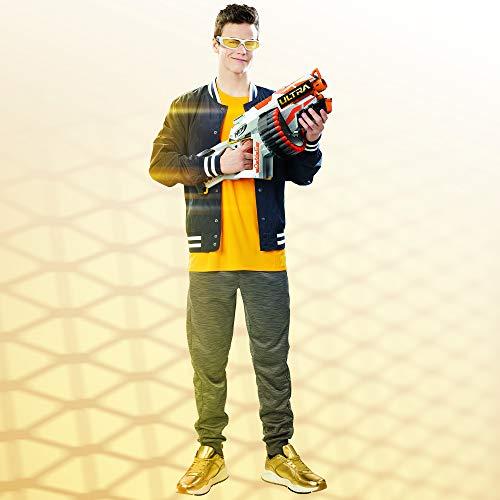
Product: NERF Ultra One Motorized Blaster -- 25 Ultra Darts -- Farthest Flying Darts Ever -- Compatible Only Ultra One Darts
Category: Toys & Games | Sports & Outdoor Play | Blasters & Foam Play
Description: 25 Nerf Ultra darts: includes 25 ground-breaking Nerf Ultra darts that feature an innovative flight tip, aerofin technology, and lightweight Nerf Ultra foam.
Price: $49.99
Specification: ProductDimensions:3.2x24x13inches|ItemWeight:4.41pounds|ShippingWeight:4.41pounds(Viewshippingratesandpolicies)|ASIN:B07RRYQPPQ|Itemmodelnumber:B07RRYQPPQ|Manufacturerrecommendedage:8yearsandup